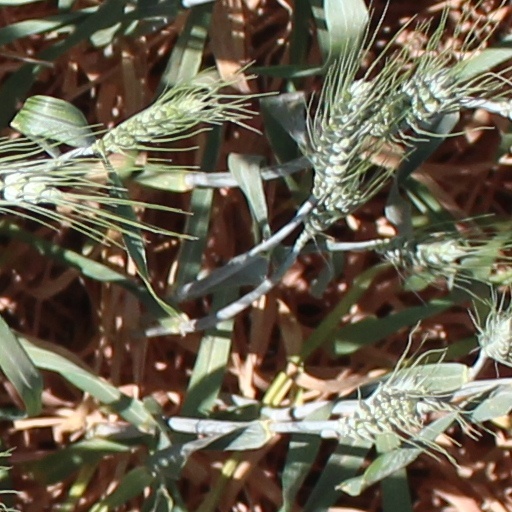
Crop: wheat